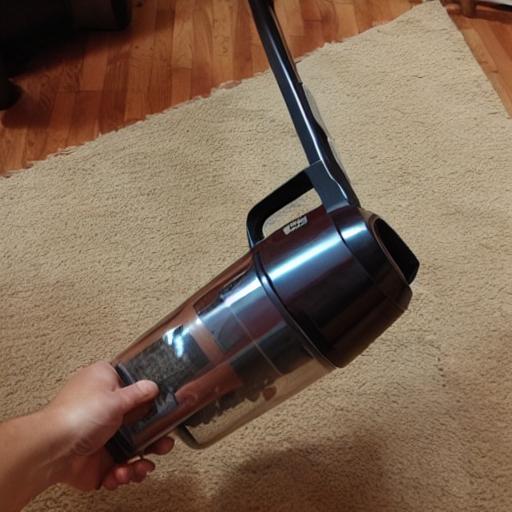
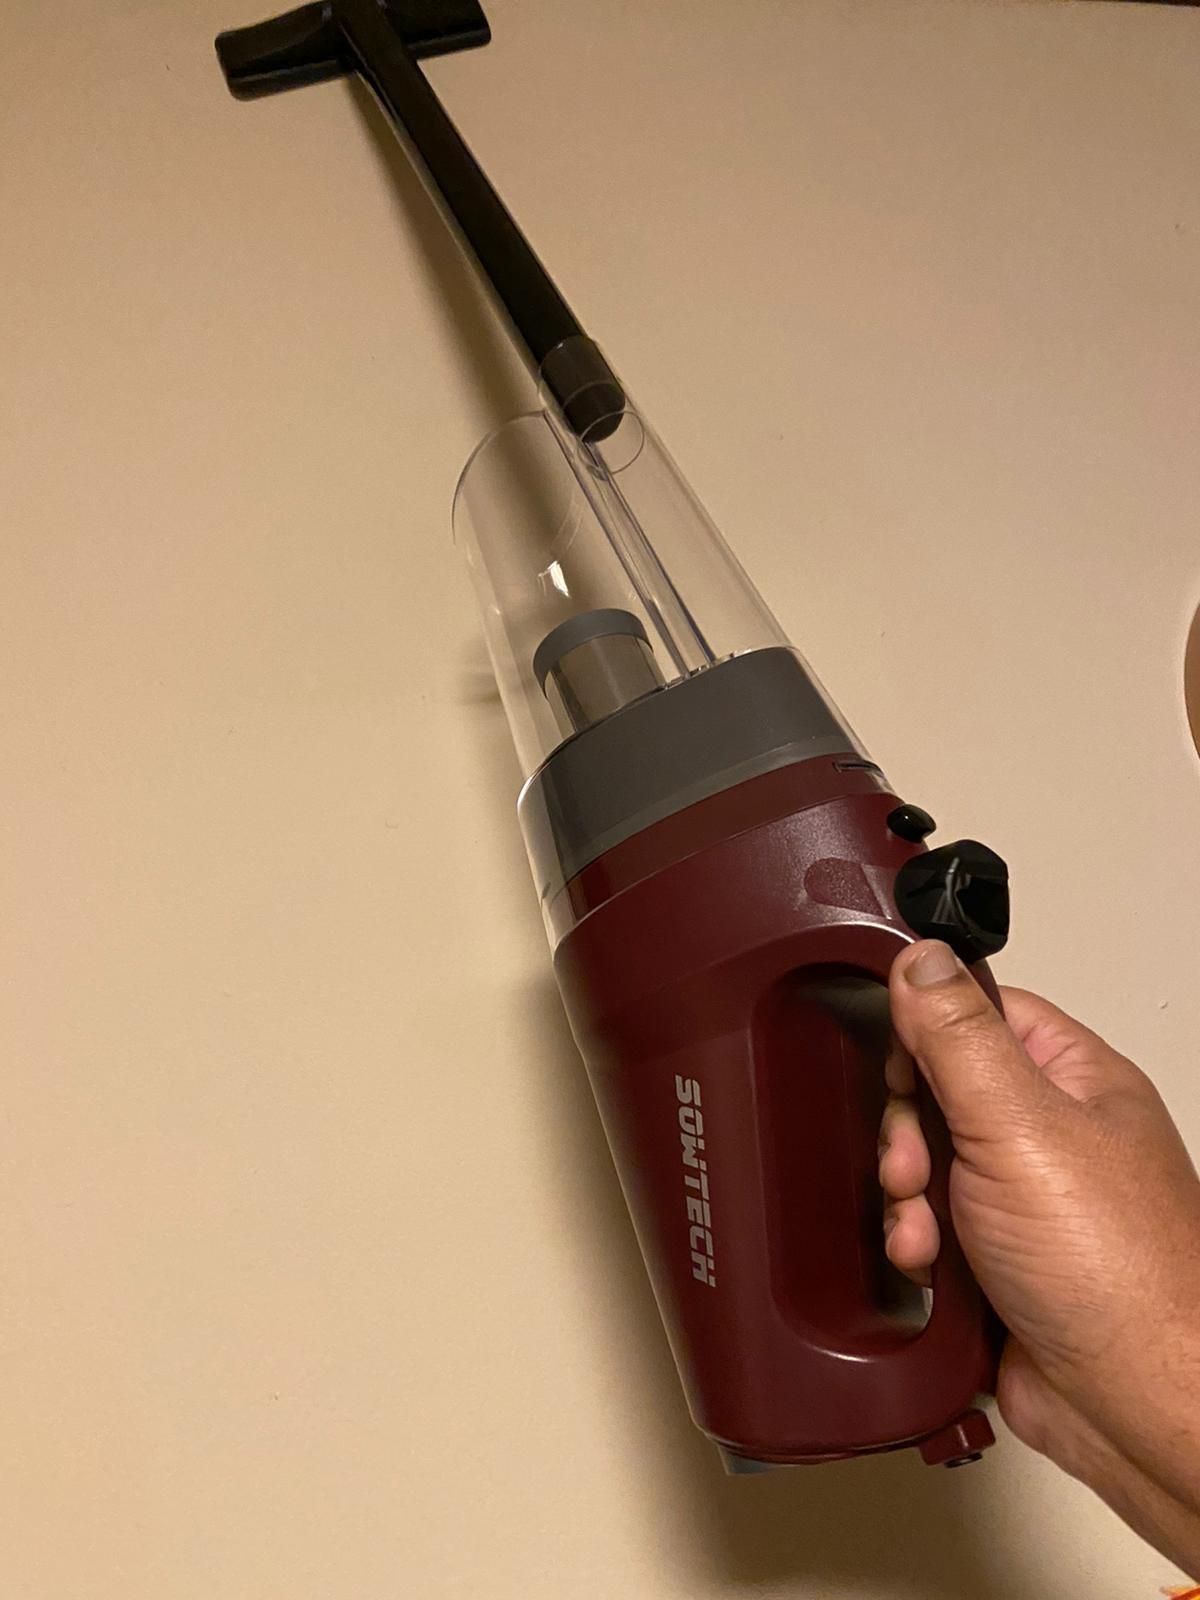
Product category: items_vacuum
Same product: no